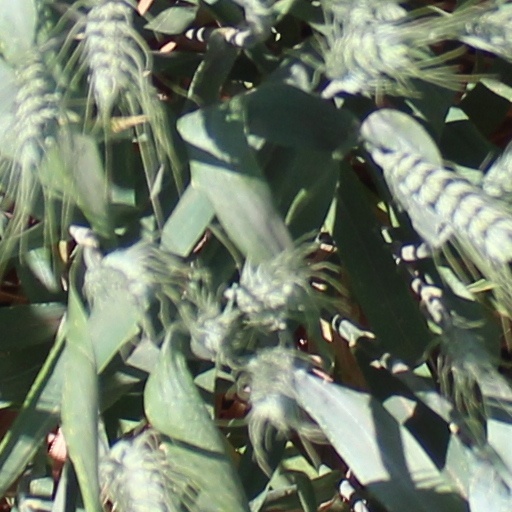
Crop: wheat